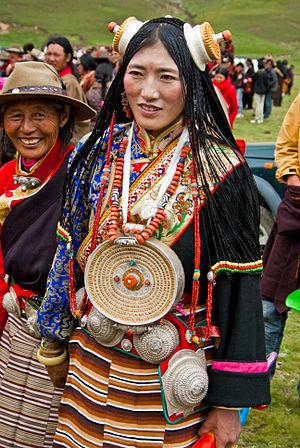
La broderie chinoise, art artisanal traditionnel de la Chine, occupe une place importante dans l’histoire de l'art chinois, et, au sein de l'industrie textile, dans l'économie chinoise. Elle est pratiquée dans toute la Chine et porte des caractères distincts selon les lieux. Au cours de son histoire et encore aujourd'hui elle se perfectionne sur le plan technique et se renouvelle dans ses choix esthétiques.